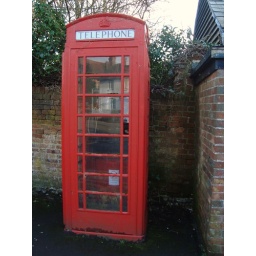
... red box in Whiteparish.